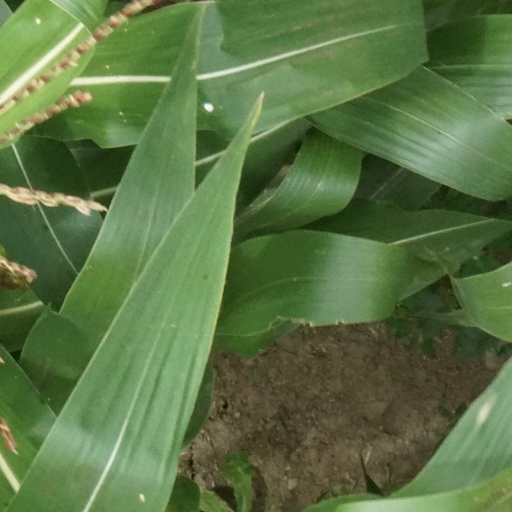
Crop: maize; corn